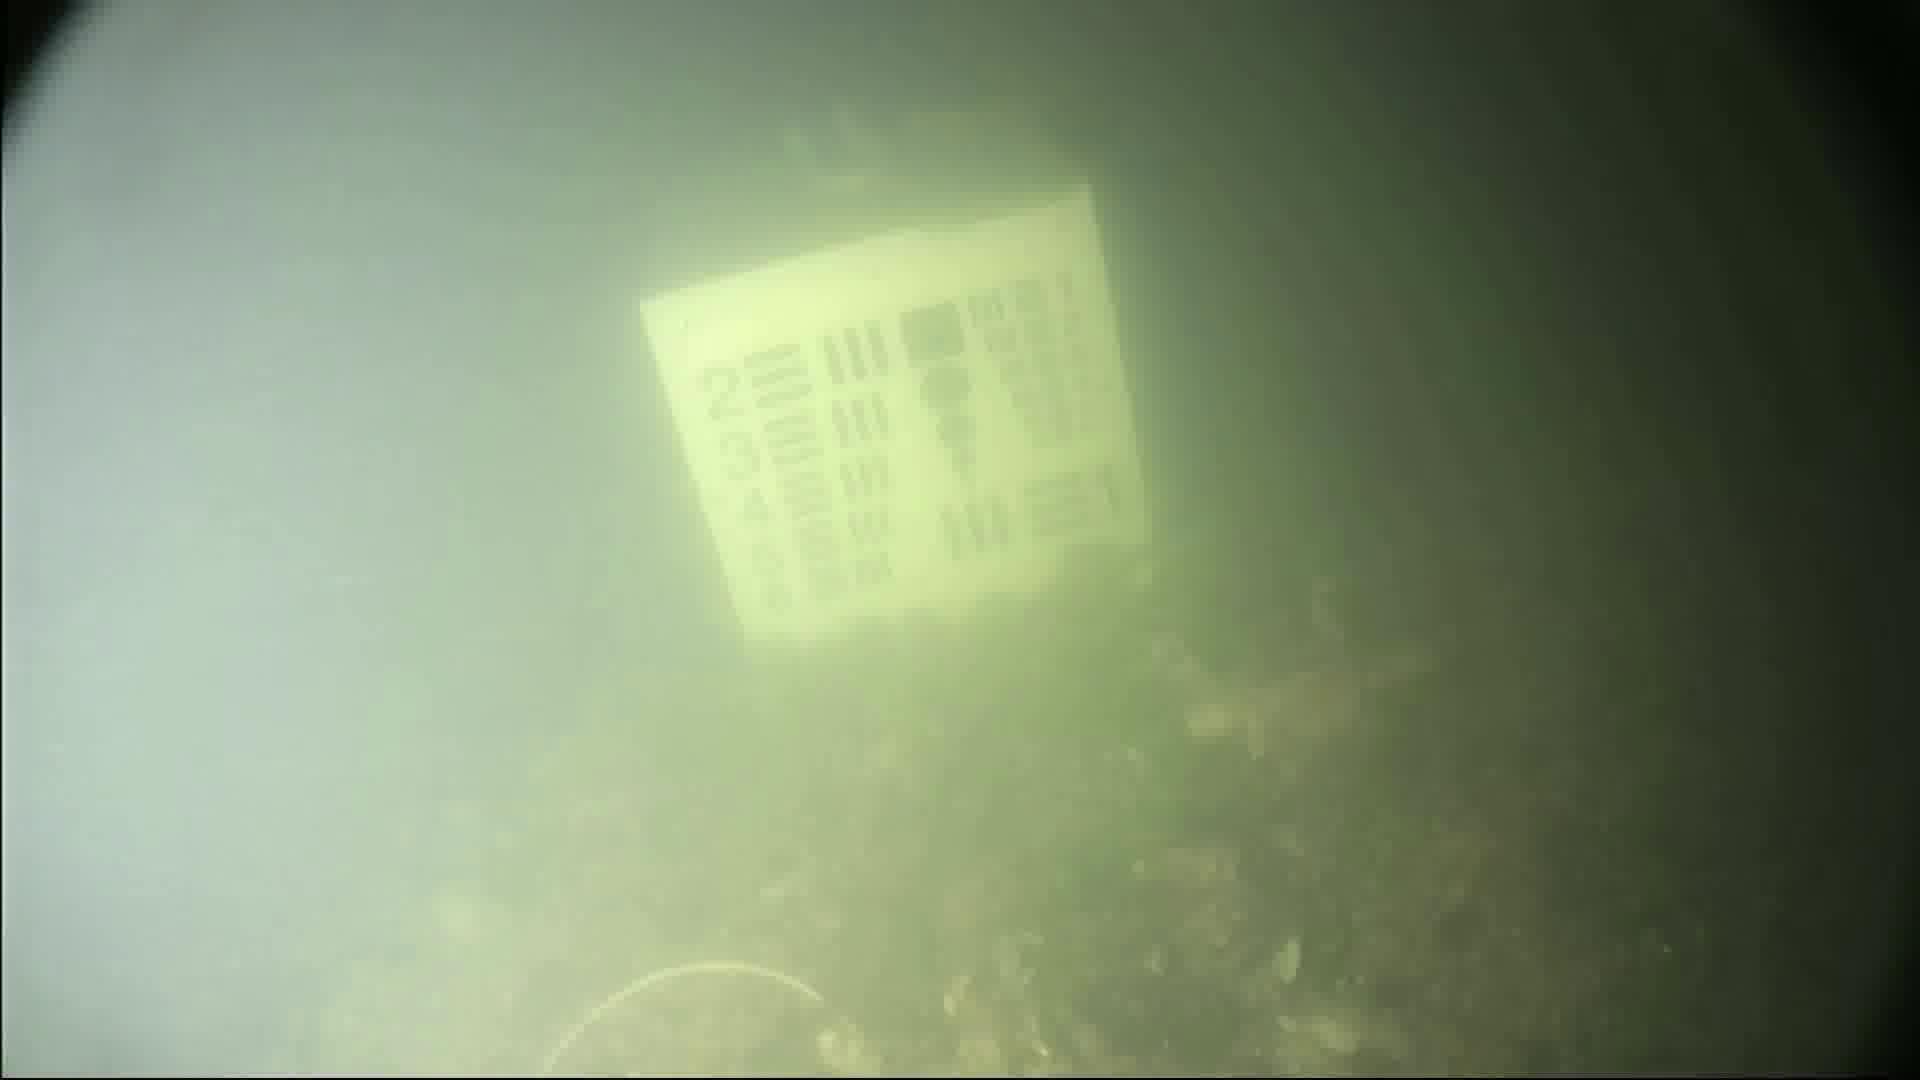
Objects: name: crab